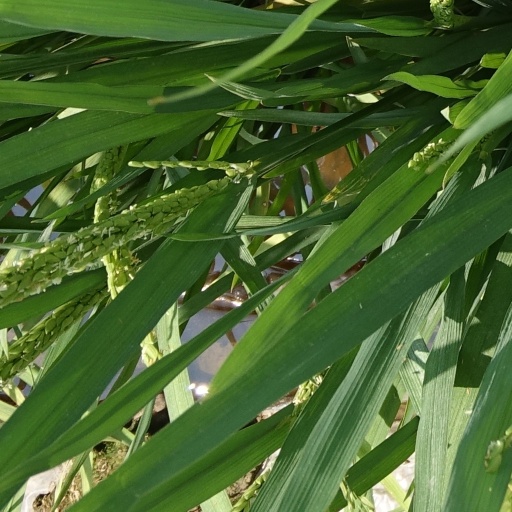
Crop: rice